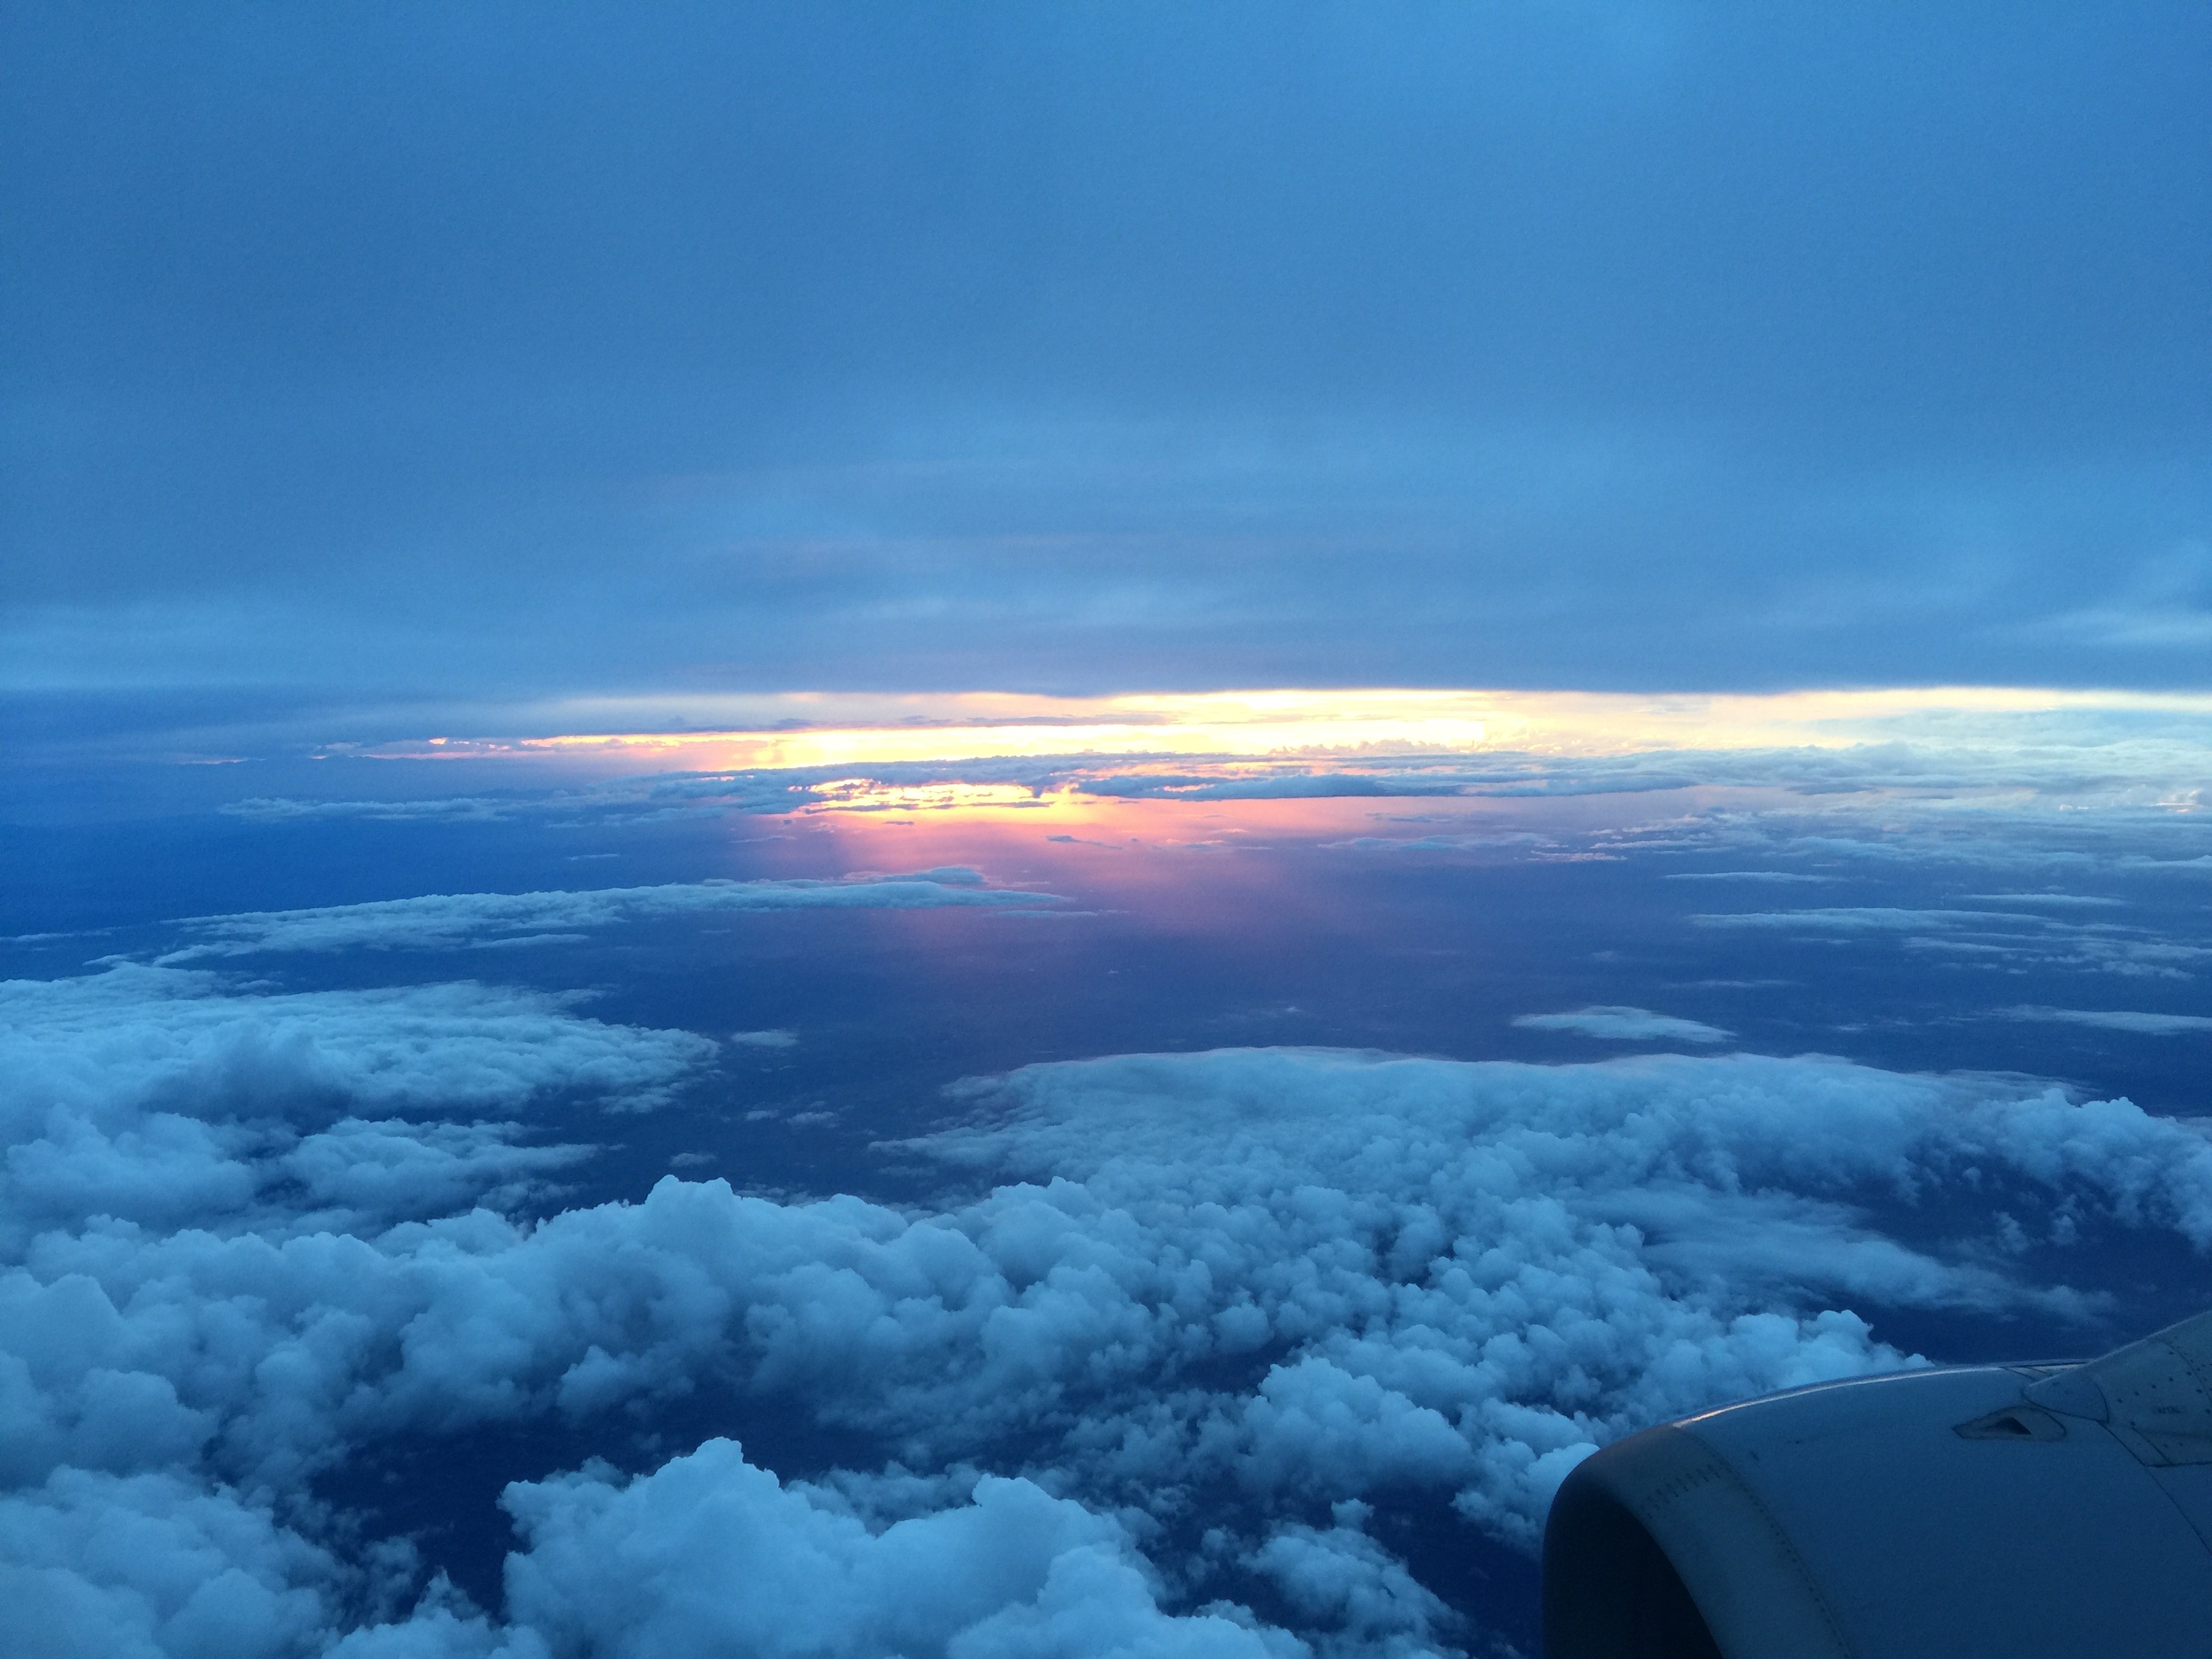
horizon, cloud, sky, sunset, sunlight, dawn, atmosphere, plane, flight, blue, arctic, plain, meteorological phenomenon, atmosphere of earth